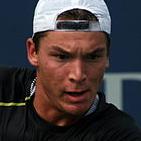
Age: 17